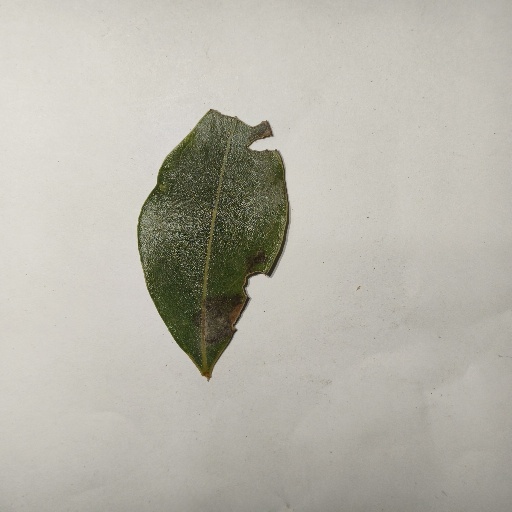
Species: Camphor
Leaf condition: Shot Hole